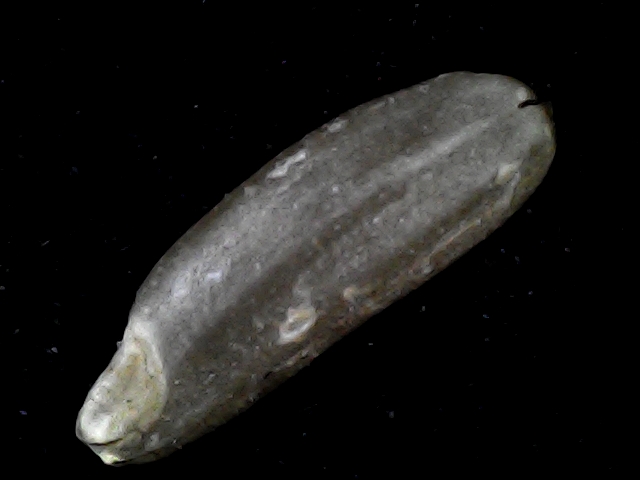
Rice variety: BD72